Kidarites

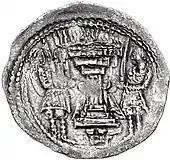
Fire attendants with the kaftan tunic worn over trousers tucked into knee-high boots, and holding swords, on the coinage of Kidara

The name of their eponymous ruler "Kidara" (fl. 350–385) may be cognate with the Turkic word "Kidirti" meaning "west", suggesting that the Kidarites were originally the westernmost of the Xionites, and the first to migrate from Inner Asia. Chinese sources suggest that when the Uar (滑 "Huá") were driven westward by the Later Zhao state, circa 320, from the area around Pingyang (平陽; modern Linfen, Shanxi), it put pressure on Xionite-affiliated peoples, such as the Kidarites, to migrate. Another theory is that climate change in the Altai during the 4th century caused various tribes to migrate westward and southward.